David Hoyle (performance artist)

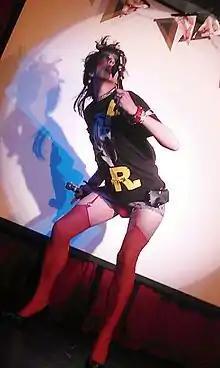
Hoyle licking an axe at his "Pandrogyna" show, held at the Royal Vauxhall Tavern in 2012.

David Hoyle (born 19 September 1962) is an English performance artist, avant-garde cabaret artist, singer, actor, comedian and film director. His performances are known to combine many disparate elements, from satirical comedy to painting, surrealism and even striptease, much of which is aggressive comedy in nature. Hoyle's work has often focused on themes in the LGBTQ community, attacking what he sees as dominant trends in "bourgeois Britain and the materialistic-hedonistic gay scene". According to "The Guardian" his performances have led him to become "something of a legend" on the London cabaret circuit.